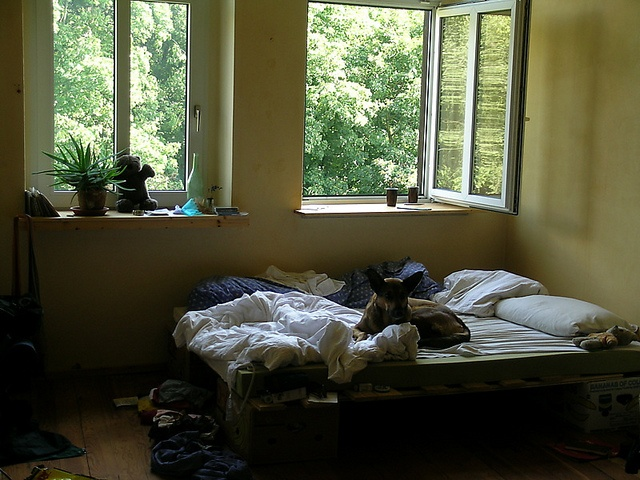
Dog resting on unmade bed in medium lit bedroom.
A dog lounging on an unmade bed with a window open.
A bed sitting under two windows next to potted plants.
The sun has illuminated the messed up room.
A bedroom scene with a dog laying on the messy bed.